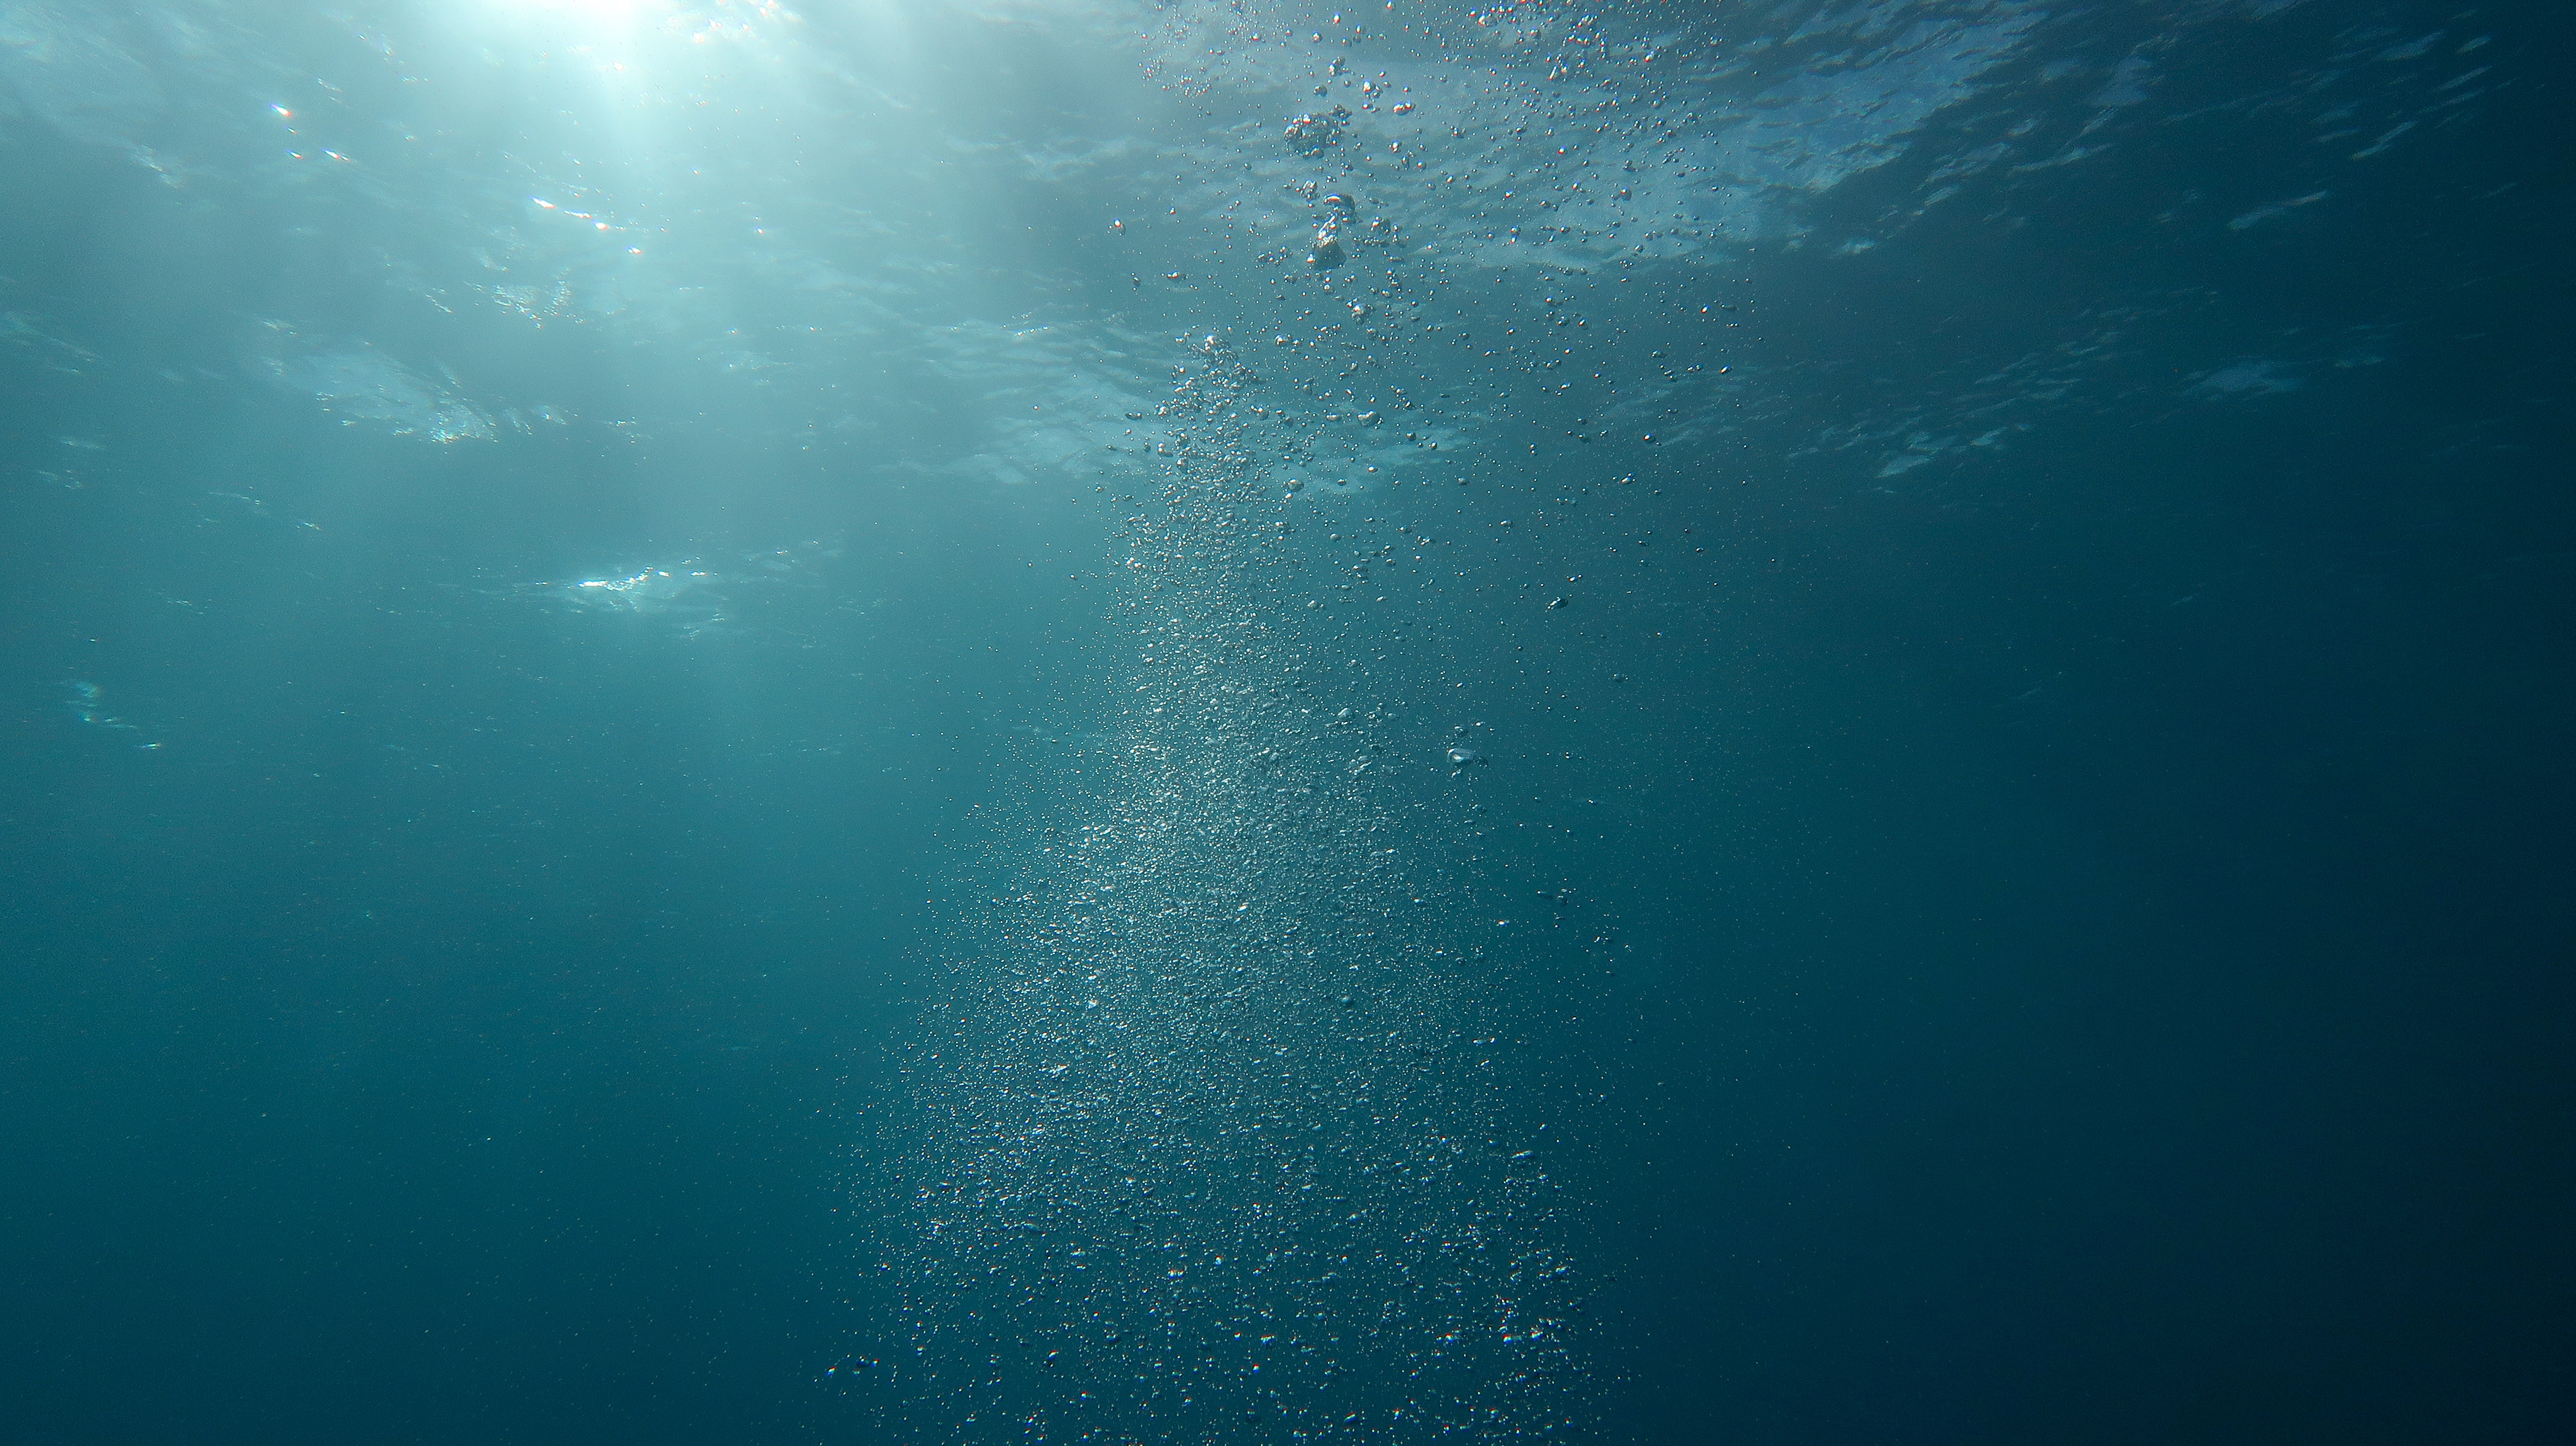
blue, water, underwater, aqua, turquoise, azure, sky, sea, ocean, marine biology, sunlight, organism, recreation